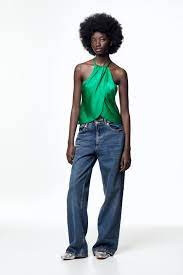
Label: Ballet Flat